Co-Co locomotive

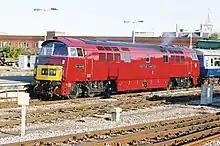
British Railways class 52 "Western"

As high-speed electric locomotives in the 1980s began to achieve powers in the 6,000 hp range, new Co-Co designs appeared, as more axles were needed to distribute this high power. The BR class 92 was a predominantly freight locomotive of this arrangement for the Channel Tunnel, although the passenger Eurotunnel Class 9 instead use a Bo-Bo-Bo arrangement. This provides the same number of axles for traction, although with shorter bogie wheelbases and so gives a smoother ride.